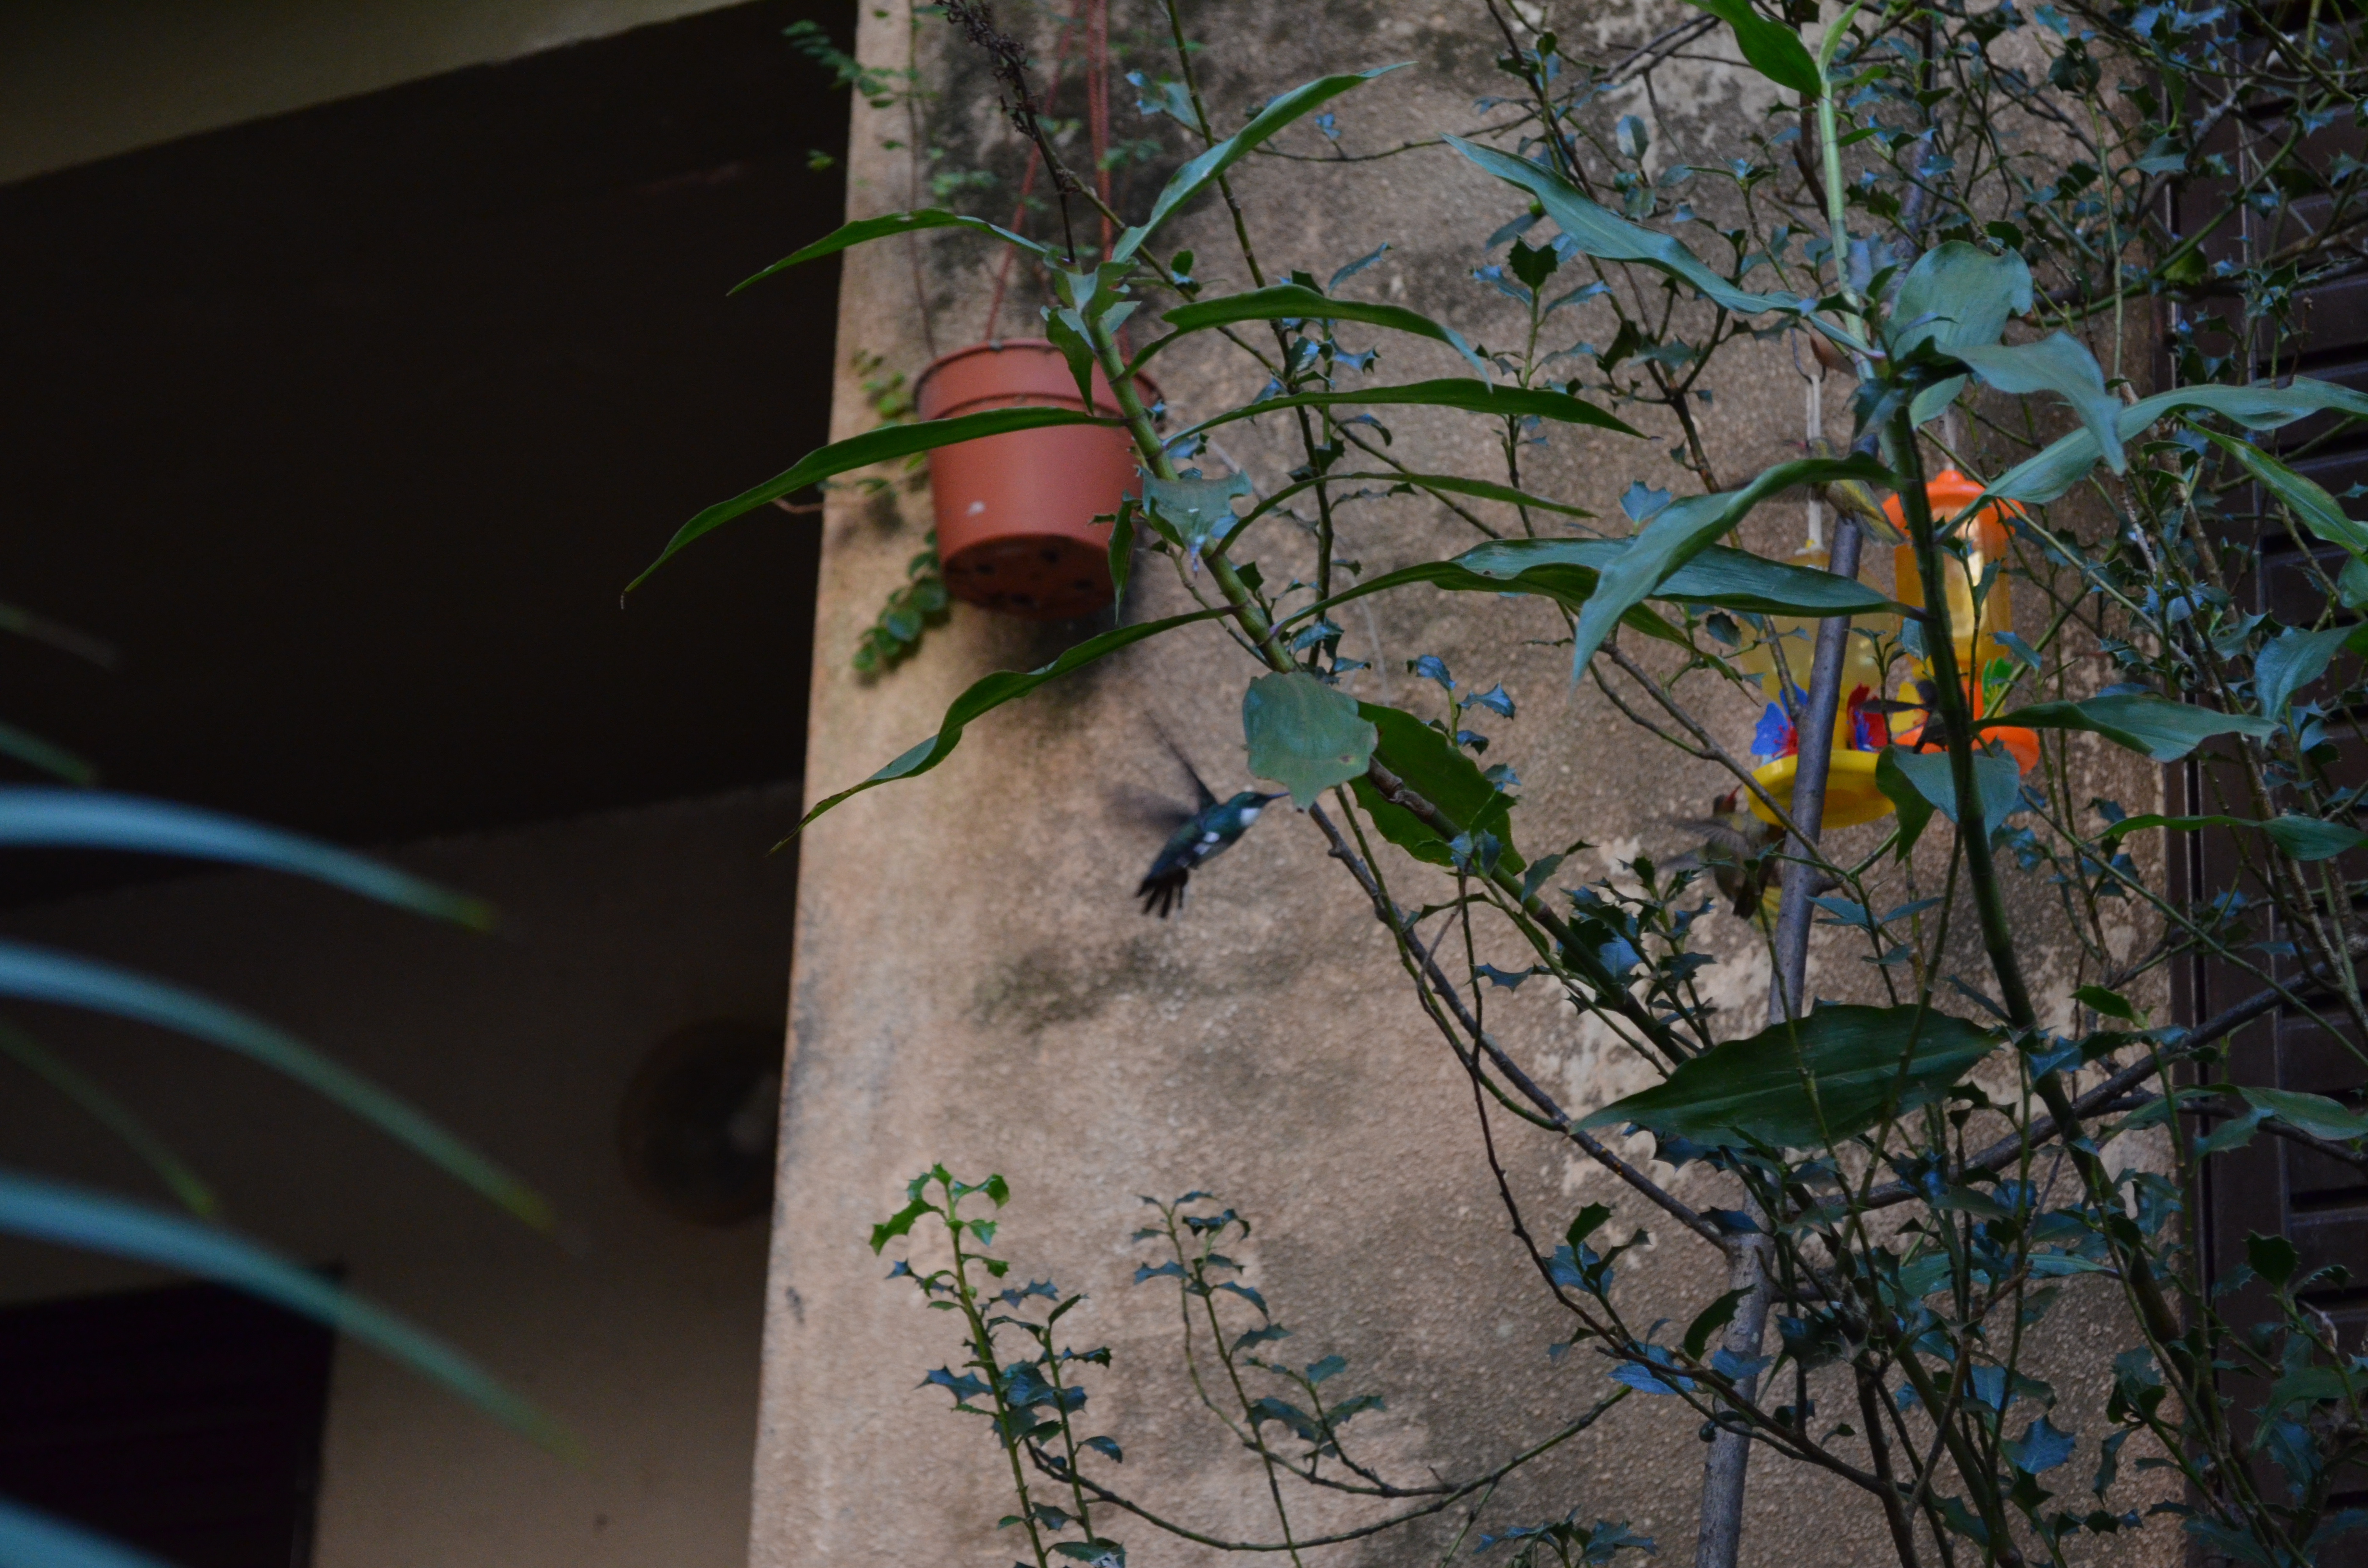
tree, branch, plant, leaf, flower, green, botany, flora, colibri, volando